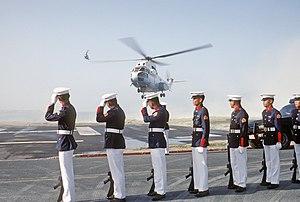
Le Corps des Marines des Philippines est une branche d’infanterie de marine de la Marine philippine, créée le 2 novembre 1950.